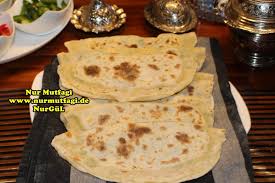
Yemek: gozleme